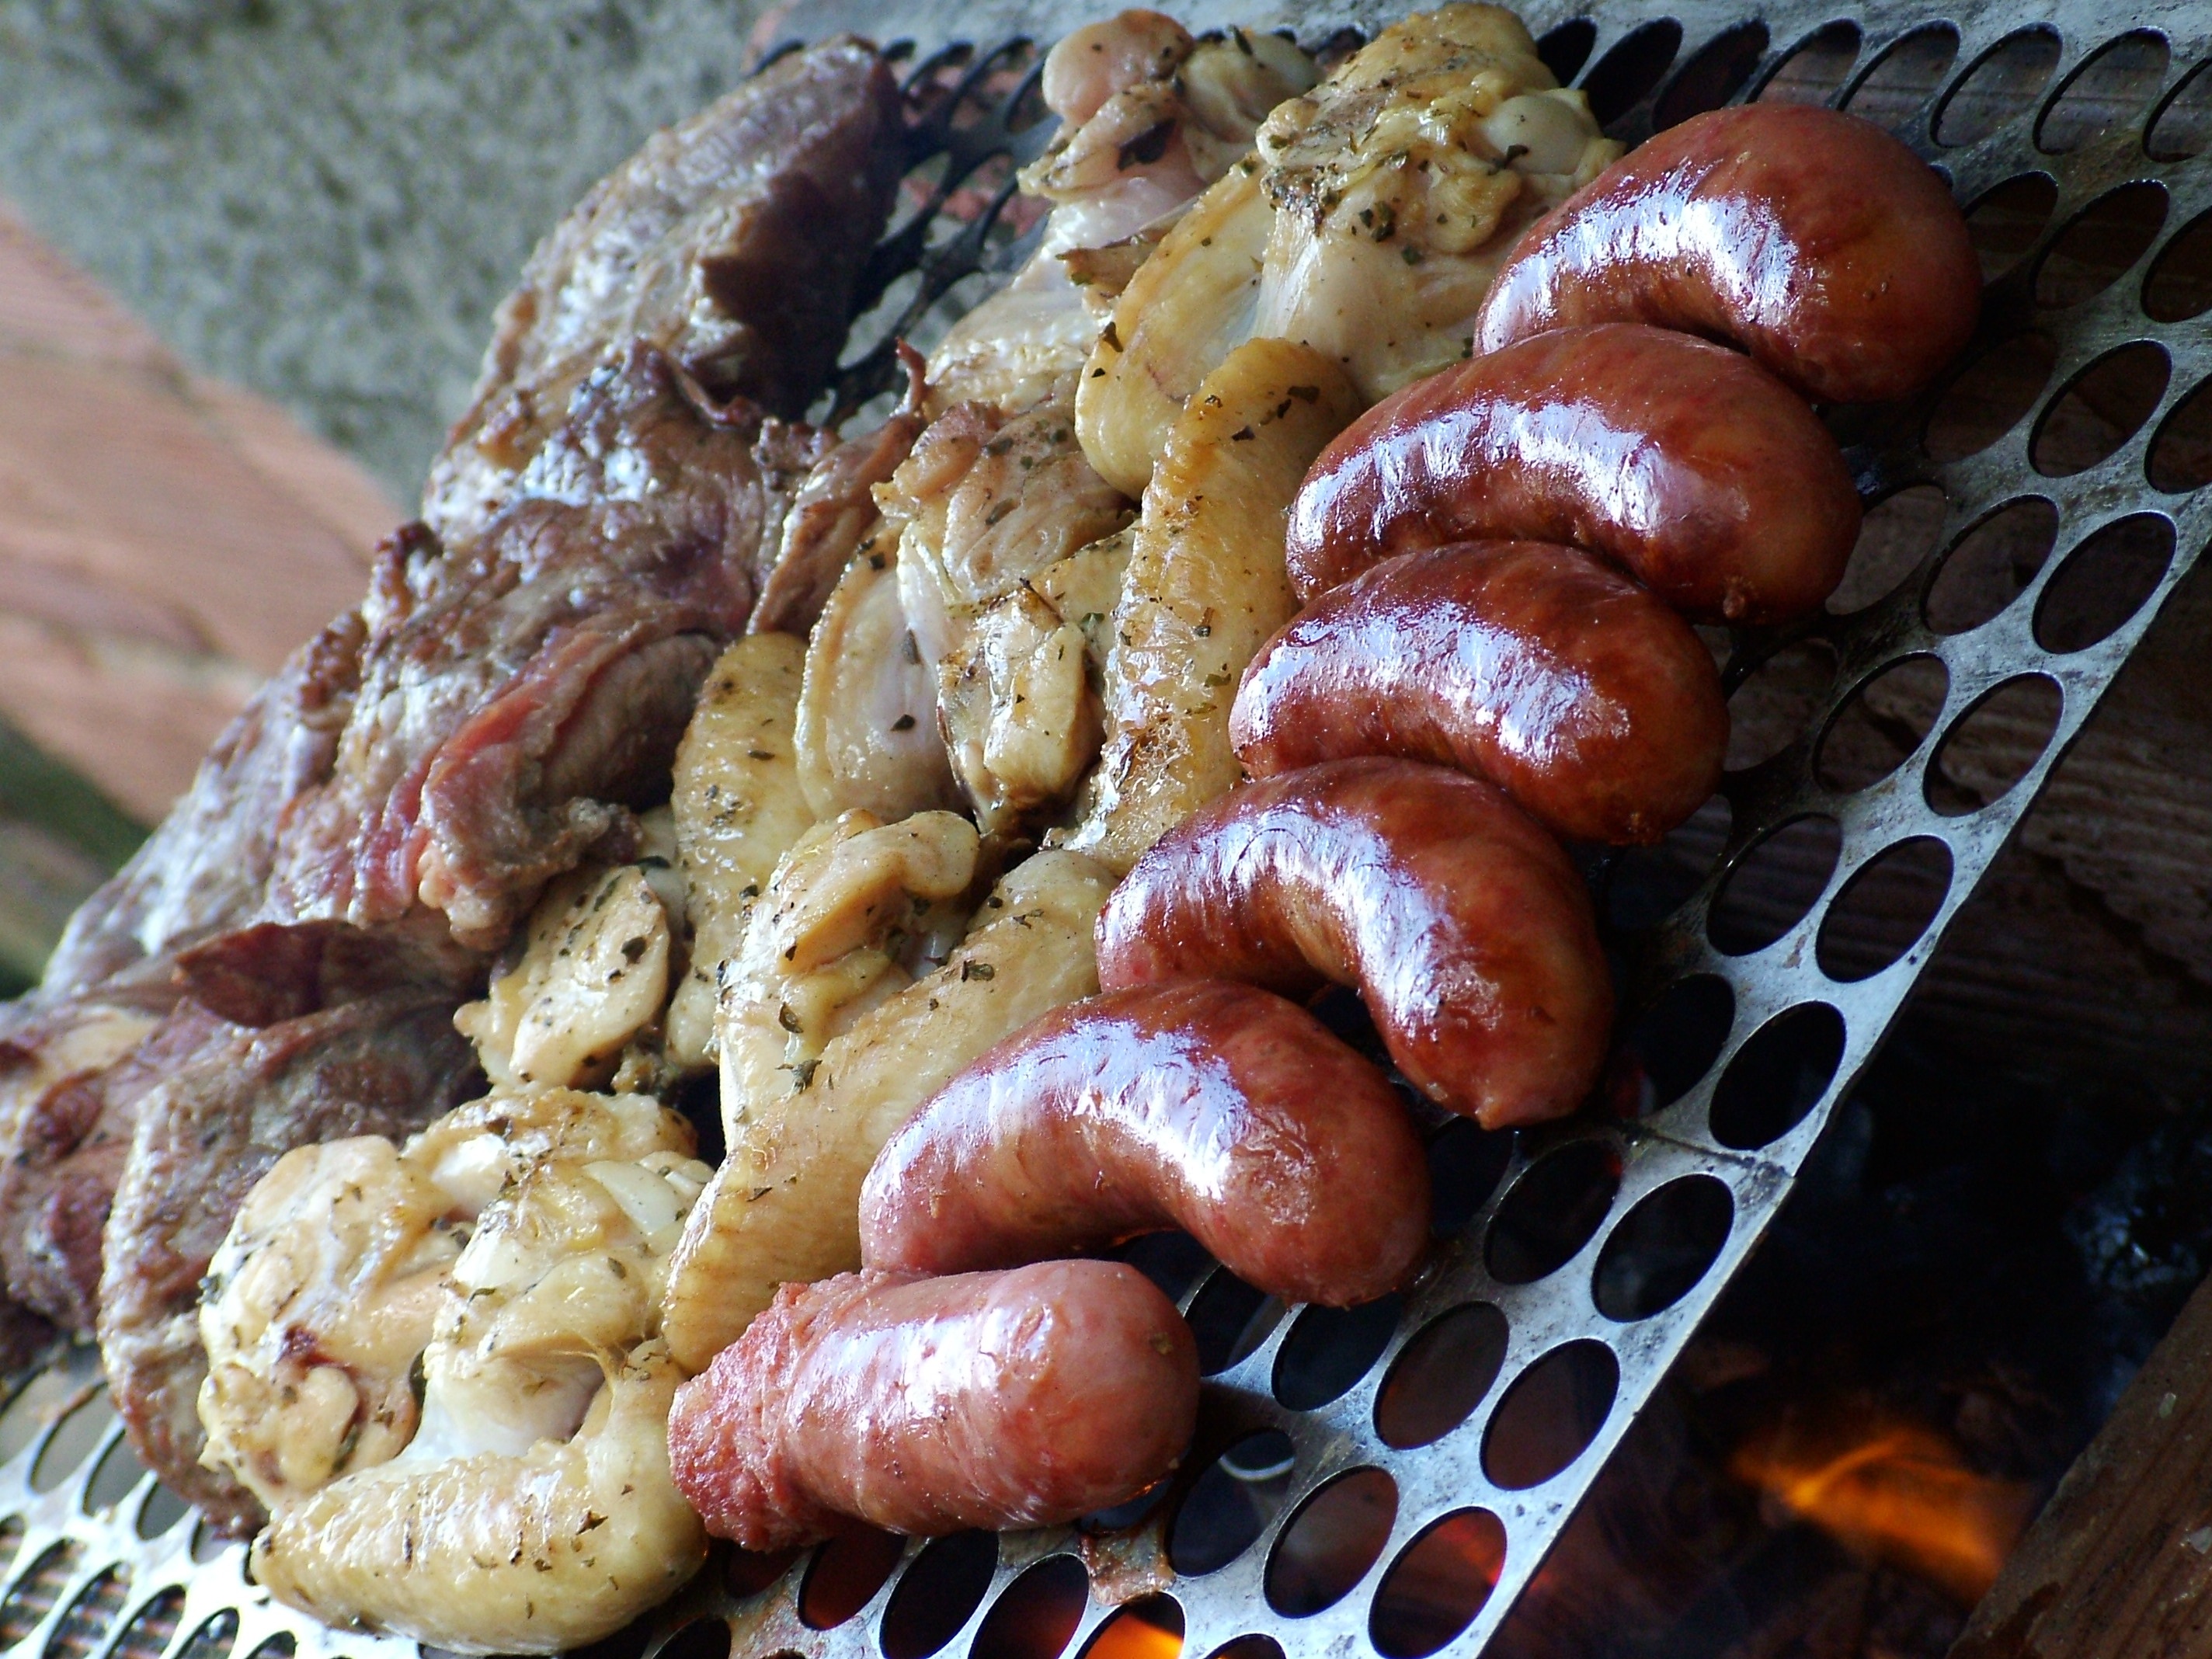
dish, meal, food, produce, breakfast, baking, dessert, meat, barbecue, cuisine, sausage, grid, baked goods, tiny wing, snack food